Kirana Bar

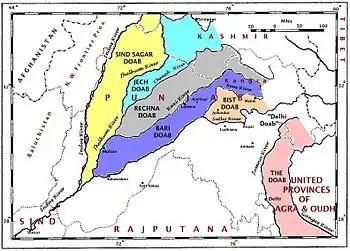
The Kirana bar falls within the lower half of Jech Doab (blue colour) in this map

Kirana Bar is named after Kirana Hills, a mountain range present in the region. It is also known as Gondal Bar, after the Punjabi clan of Gondals who held the tract in the 18th century.